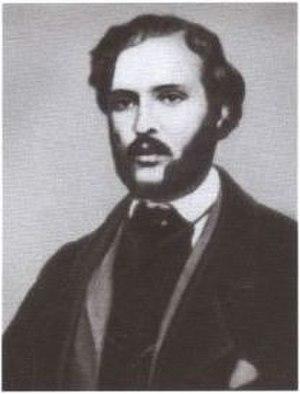
Maria Dmitrievna Dostoïevskaïa, née Konstant, de son premier mariage épouse Issaieva, née à Taganrog le 23 septembre 1824 et morte à Moscou le 27 avril 1864, est la première épouse de l'écrivain russe Fiodor Dostoïevski. Leur mariage dura sept années. Les traits de son caractère et les épisodes de sa biographie se reflètent dans l'œuvre de l'écrivain.
Le baron Alexandre Wrangel, né le 23 février 1833 et mort le 12 septembre 1915, est un diplomate russe, chambellan.